Arnold Schwarzenegger

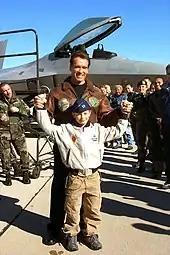
Schwarzenegger and his son Patrick at Edwards Air Force Base in December 2002

On April 26, 1986, Schwarzenegger married Shriver in Hyannis, Massachusetts. They have four children: Katherine, Christina, Patrick, and Christopher. All of their children were born in Los Angeles. The family lived in an home in the Brentwood neighborhood of Los Angeles, California, with vacation homes in Sun Valley, Idaho, and Hyannis Port, Massachusetts. They attended St. Monica's Catholic Church.